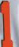
Number: 1